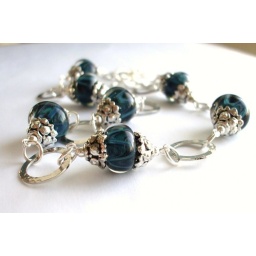
Handmade lampwork glass beads necklace in deep blue and silver. Waves were formed before encasing, giving beads incredible depth